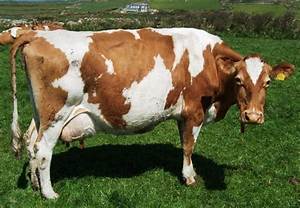
Label: cow